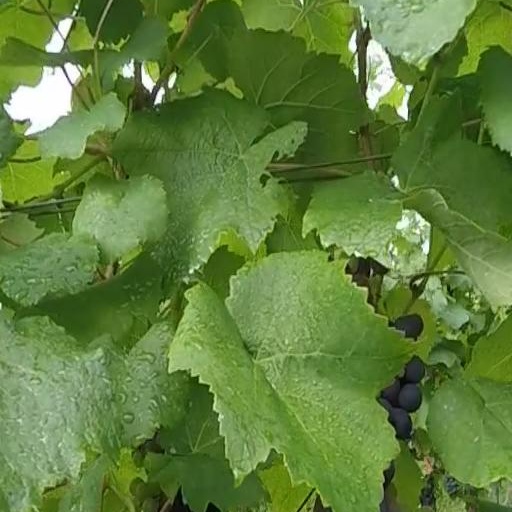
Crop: grape